Alice in Verse: The Lost Rhymes of Wonderland

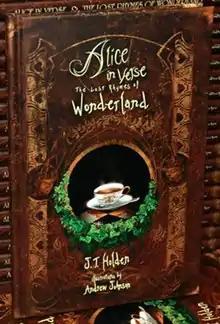

Alice in Verse: The Lost Rhymes of Wonderland (2010) is a reimagining of Lewis Carroll's 1865 novel "Alice's Adventures in Wonderland" written by British-American author J.T. Holden. It tells the story of "Alice's Adventures in Wonderland" (with a "Slight Detour "Through the Looking-Glass"") in 19 rhyming poems, each written in the same style as Lewis Carroll's original verse. The book includes 36 illustrations by American artist Andrew Johnson.